Audi R10 TDI

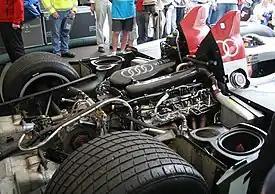
The Audi R10's exposed engine bay, viewed from the rear on a three-quarters angle. It shows the carbon-fibre intake plenums, which are emblazoned with the four-ring Audi logo and the letters "V12 TDI". Radiators are situated to the left and right of the engine, with air intakes for the rear wheels directly rearwards of them. The transmission and engine are both mounted longitudinally, with the former right behind the engine. The diesel particulate filters are immediately to the behind of the transmission.

The Audi R10 TDI (Turbo Direct Injection) is a sports prototype designed and built by Audi in partnership with Dallara. Built to the Le Mans Prototype 1 (LMP1) regulations, the R10 was highly successful throughout its career; the R10 became the first diesel-powered car to win the 24 Hours of Le Mans in 2006, in what would be the first of three 24 Hours of Le Mans wins. Unveiled to the public on 13 December 2005 in Paris, the R10 would go on to win the 2006 24 Hours of Le Mans just 200 days later.